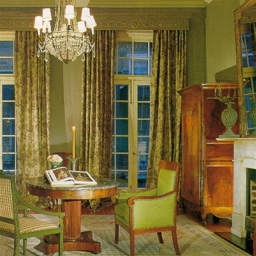
Room type: livingroom